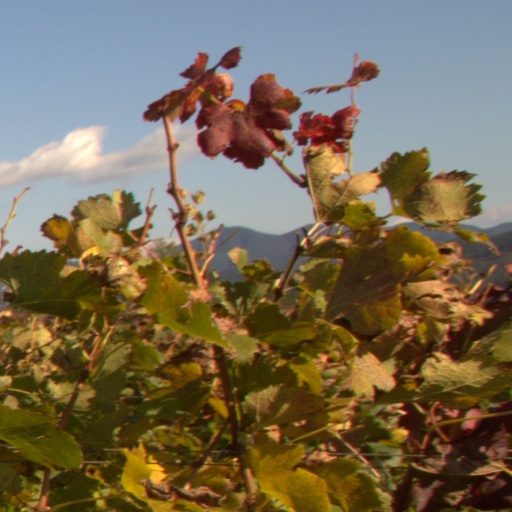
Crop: grape